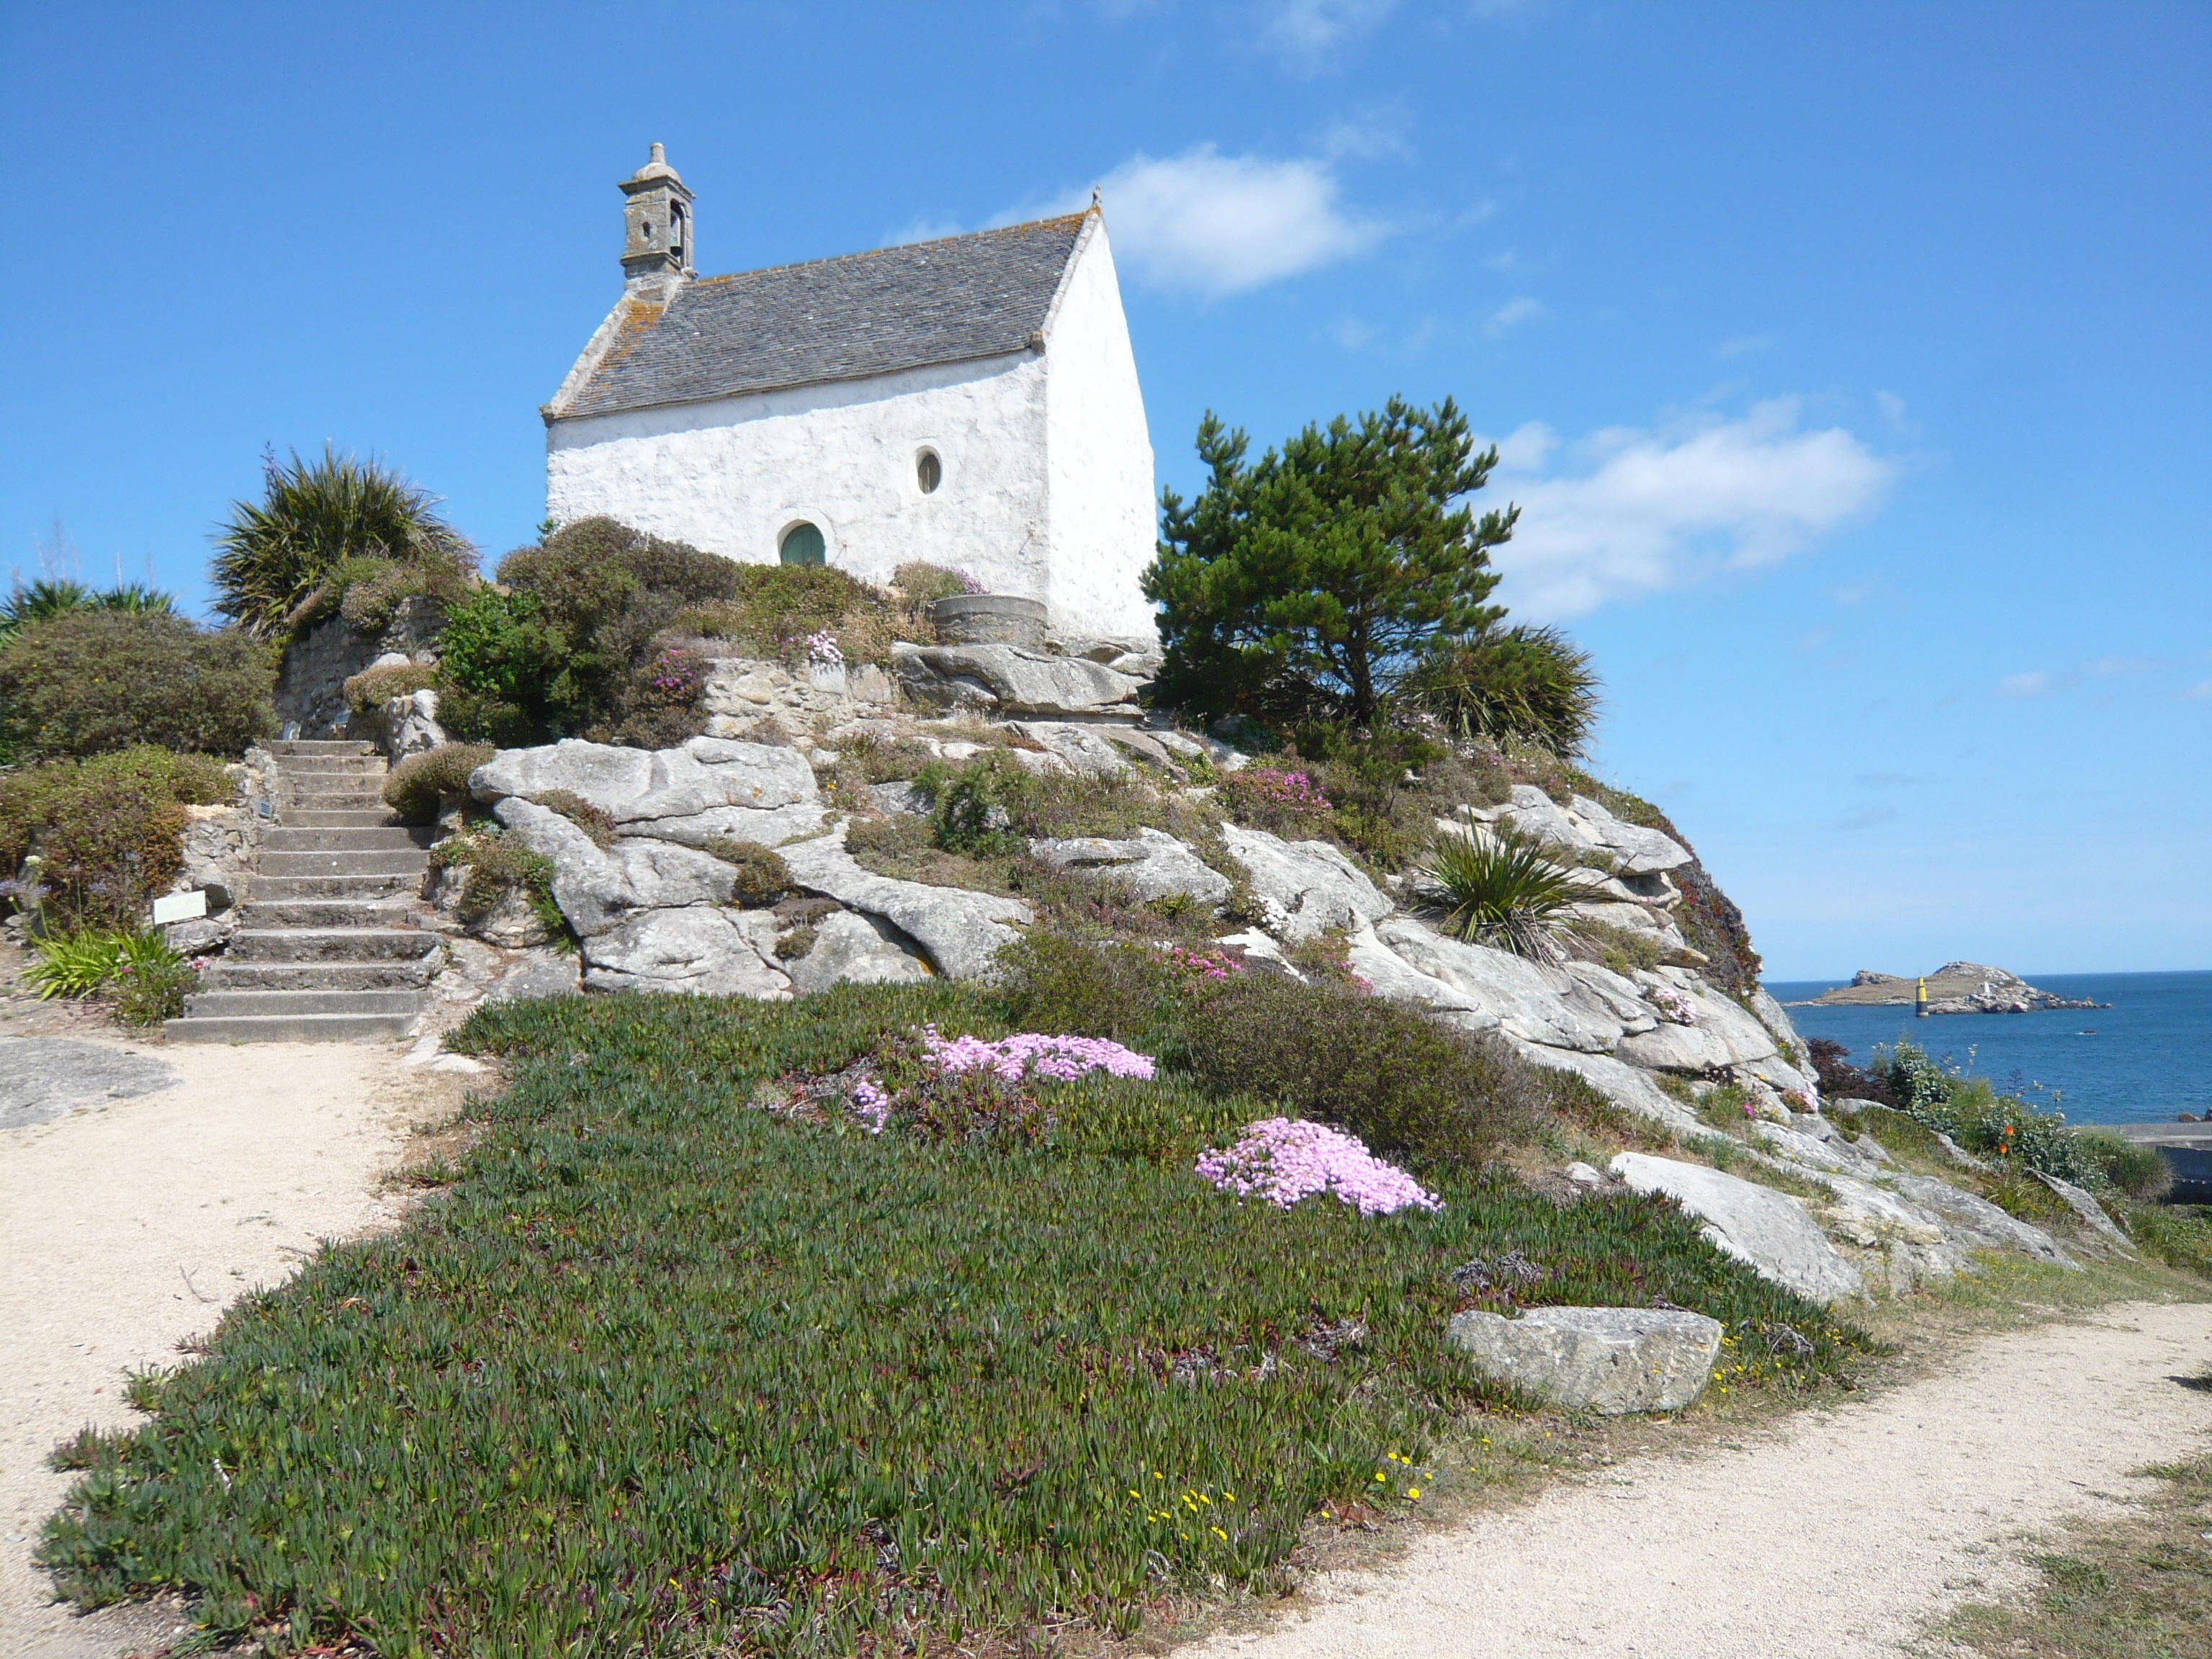
coast, sun, france, tower, chapel, terrain, side, estate, roscoff, saint barbara